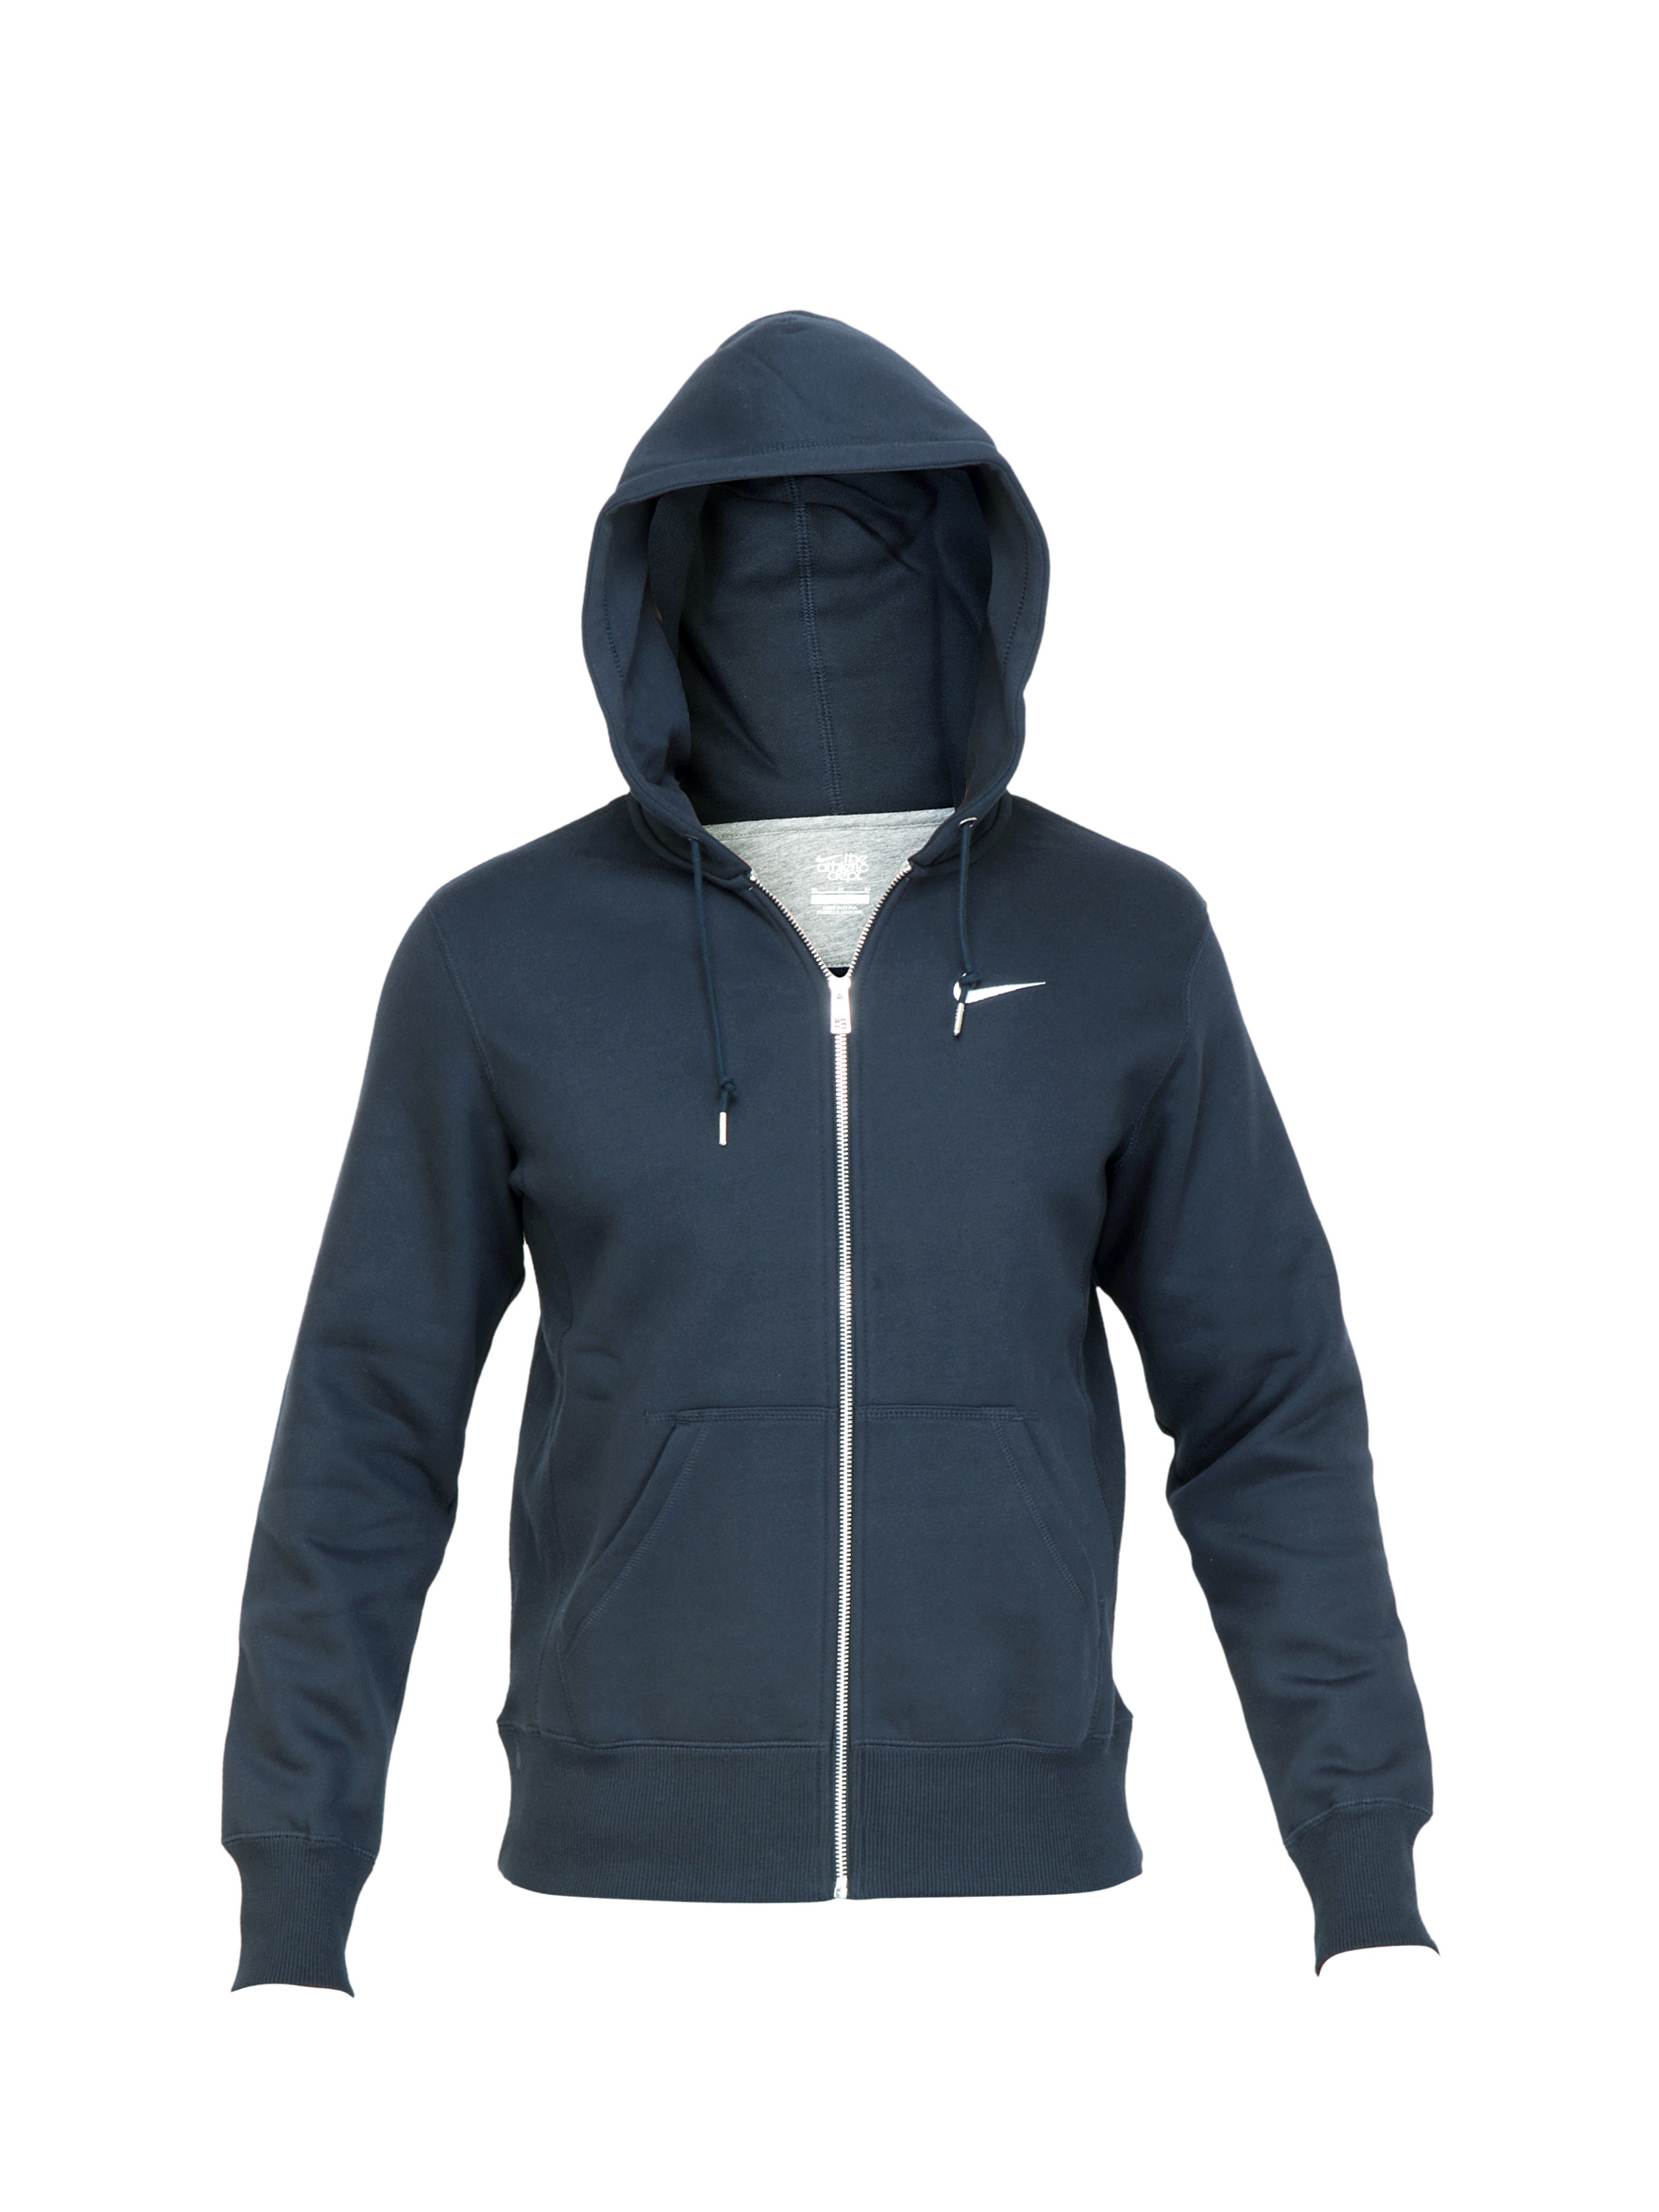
Nike Men AS Squad Fleece FZ Hoody Navy Blue Sweatshirts
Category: Apparel / Topwear / Sweatshirts
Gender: Men
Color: Navy Blue
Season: Fall 2011
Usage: Casual